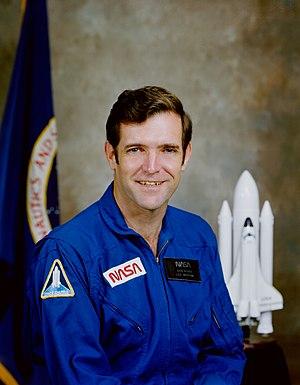
Francis Richard Scobee dit Dick Scobee est un astronaute américain né le 19 mai 1939 et mort dans l'explosion de la navette Challenger le 28 janvier 1986. Il fut marié à Virginia June Kent.